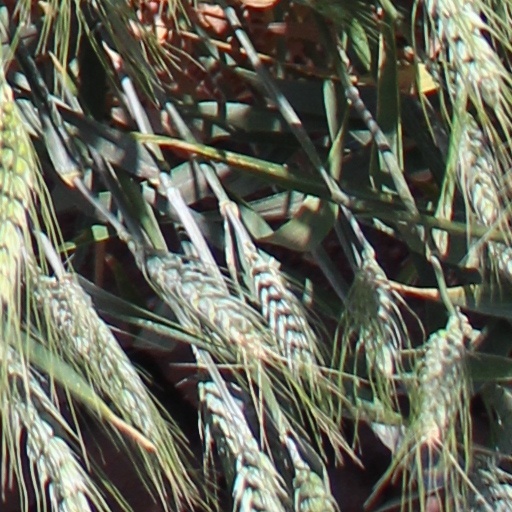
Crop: wheat